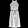
Label: Dress